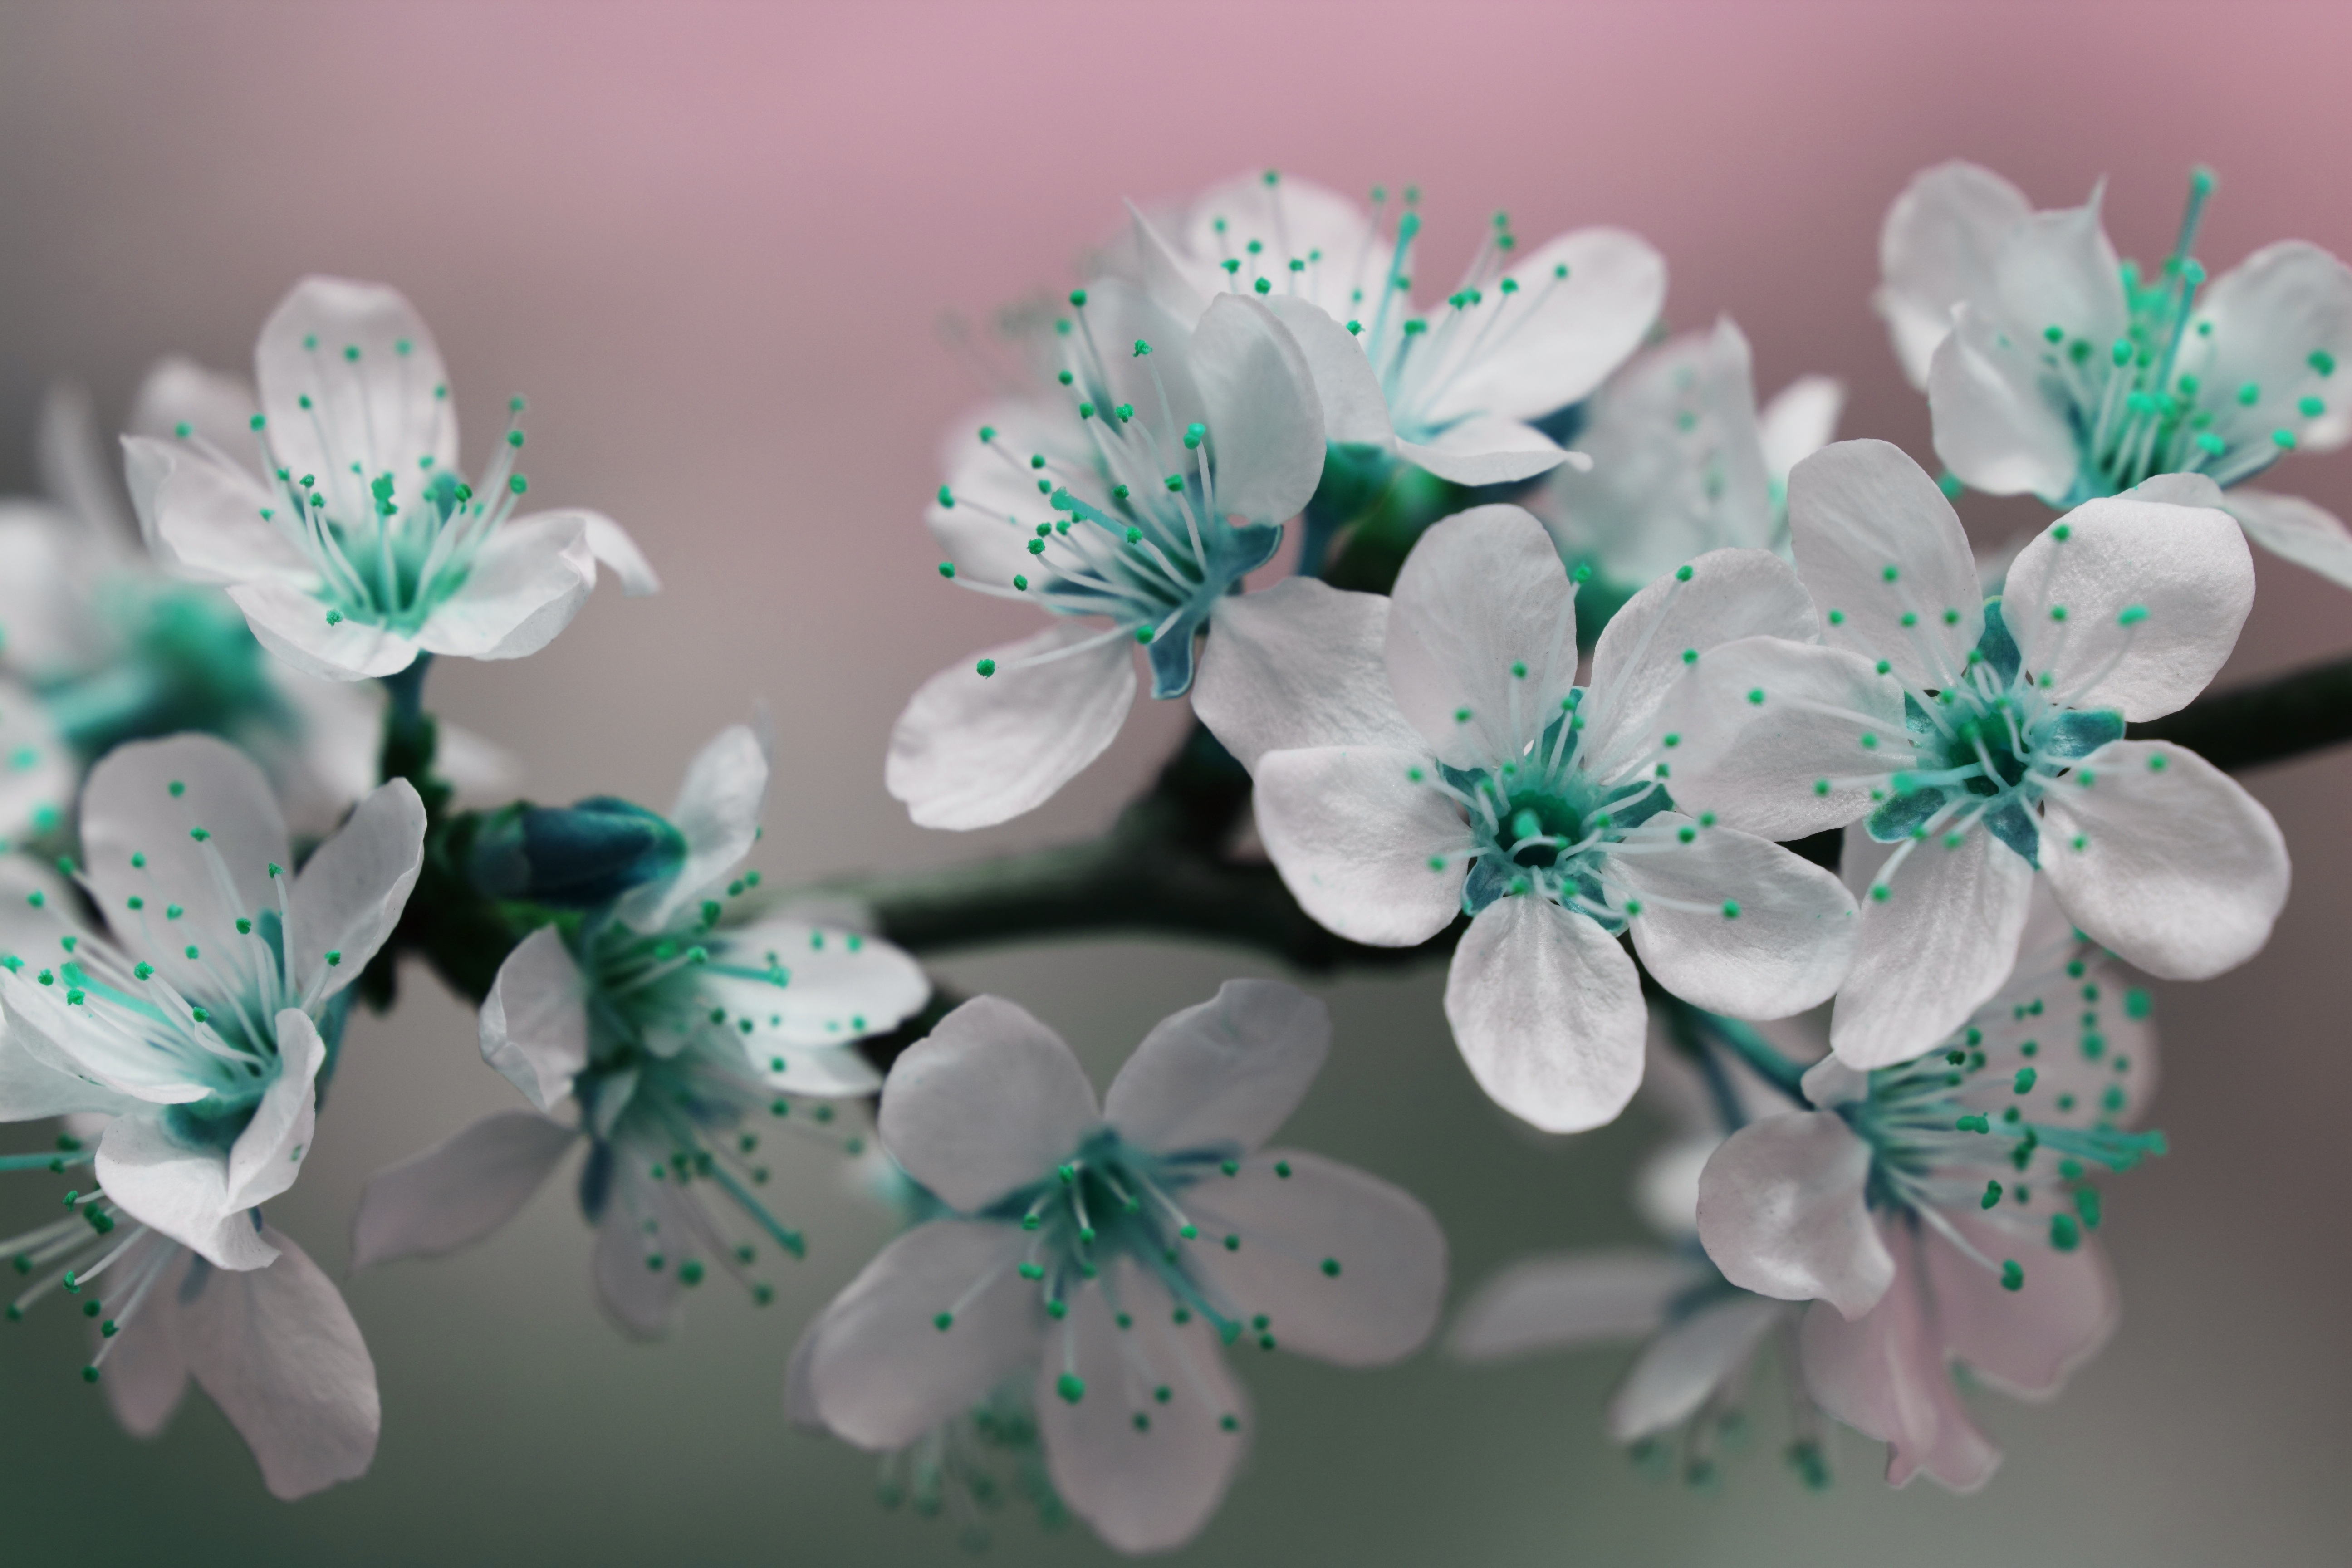
tree, nature, branch, blossom, plant, white, leaf, flower, petal, bloom, summer, floral, food, spring, green, color, natural, fresh, botany, blooming, garden, flora, season, icing, gardening, teal, petals, bud, floristry, blossoming, cherry, macro photography, flower bouquet